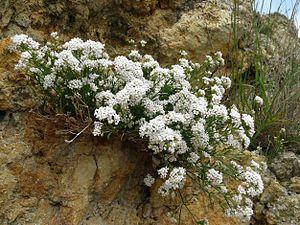
Asperula est un genre végétal constitué de 186 espèces de la famille des Rubiacées. Parfois, certaines espèces de Galium y sont incluses.
Asperula cynanchica, l'aspérule à l'esquinancie, herbe à l'esquinancie ou aspérule des sables est une espèce de plante vivace de la famille des Rubiaceae. Elle pousse dans les dunes ou dans des prairies au sol calcaire. Les fleurs sont petites et peuvent être soit roses soit blanches. Elle est originaire d'une grande partie de l'Europe.